Jozef Gaganec

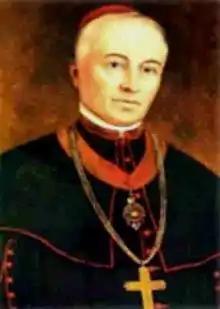
Bishop Jozef Gaganec

Jozef Gaganec (25 March 1793 – 22 December 1875) was a Rusyn Greek Catholic hierarch. He was the bishop of Slovak Catholic Eparchy of Prešov from 1843 to 1875.